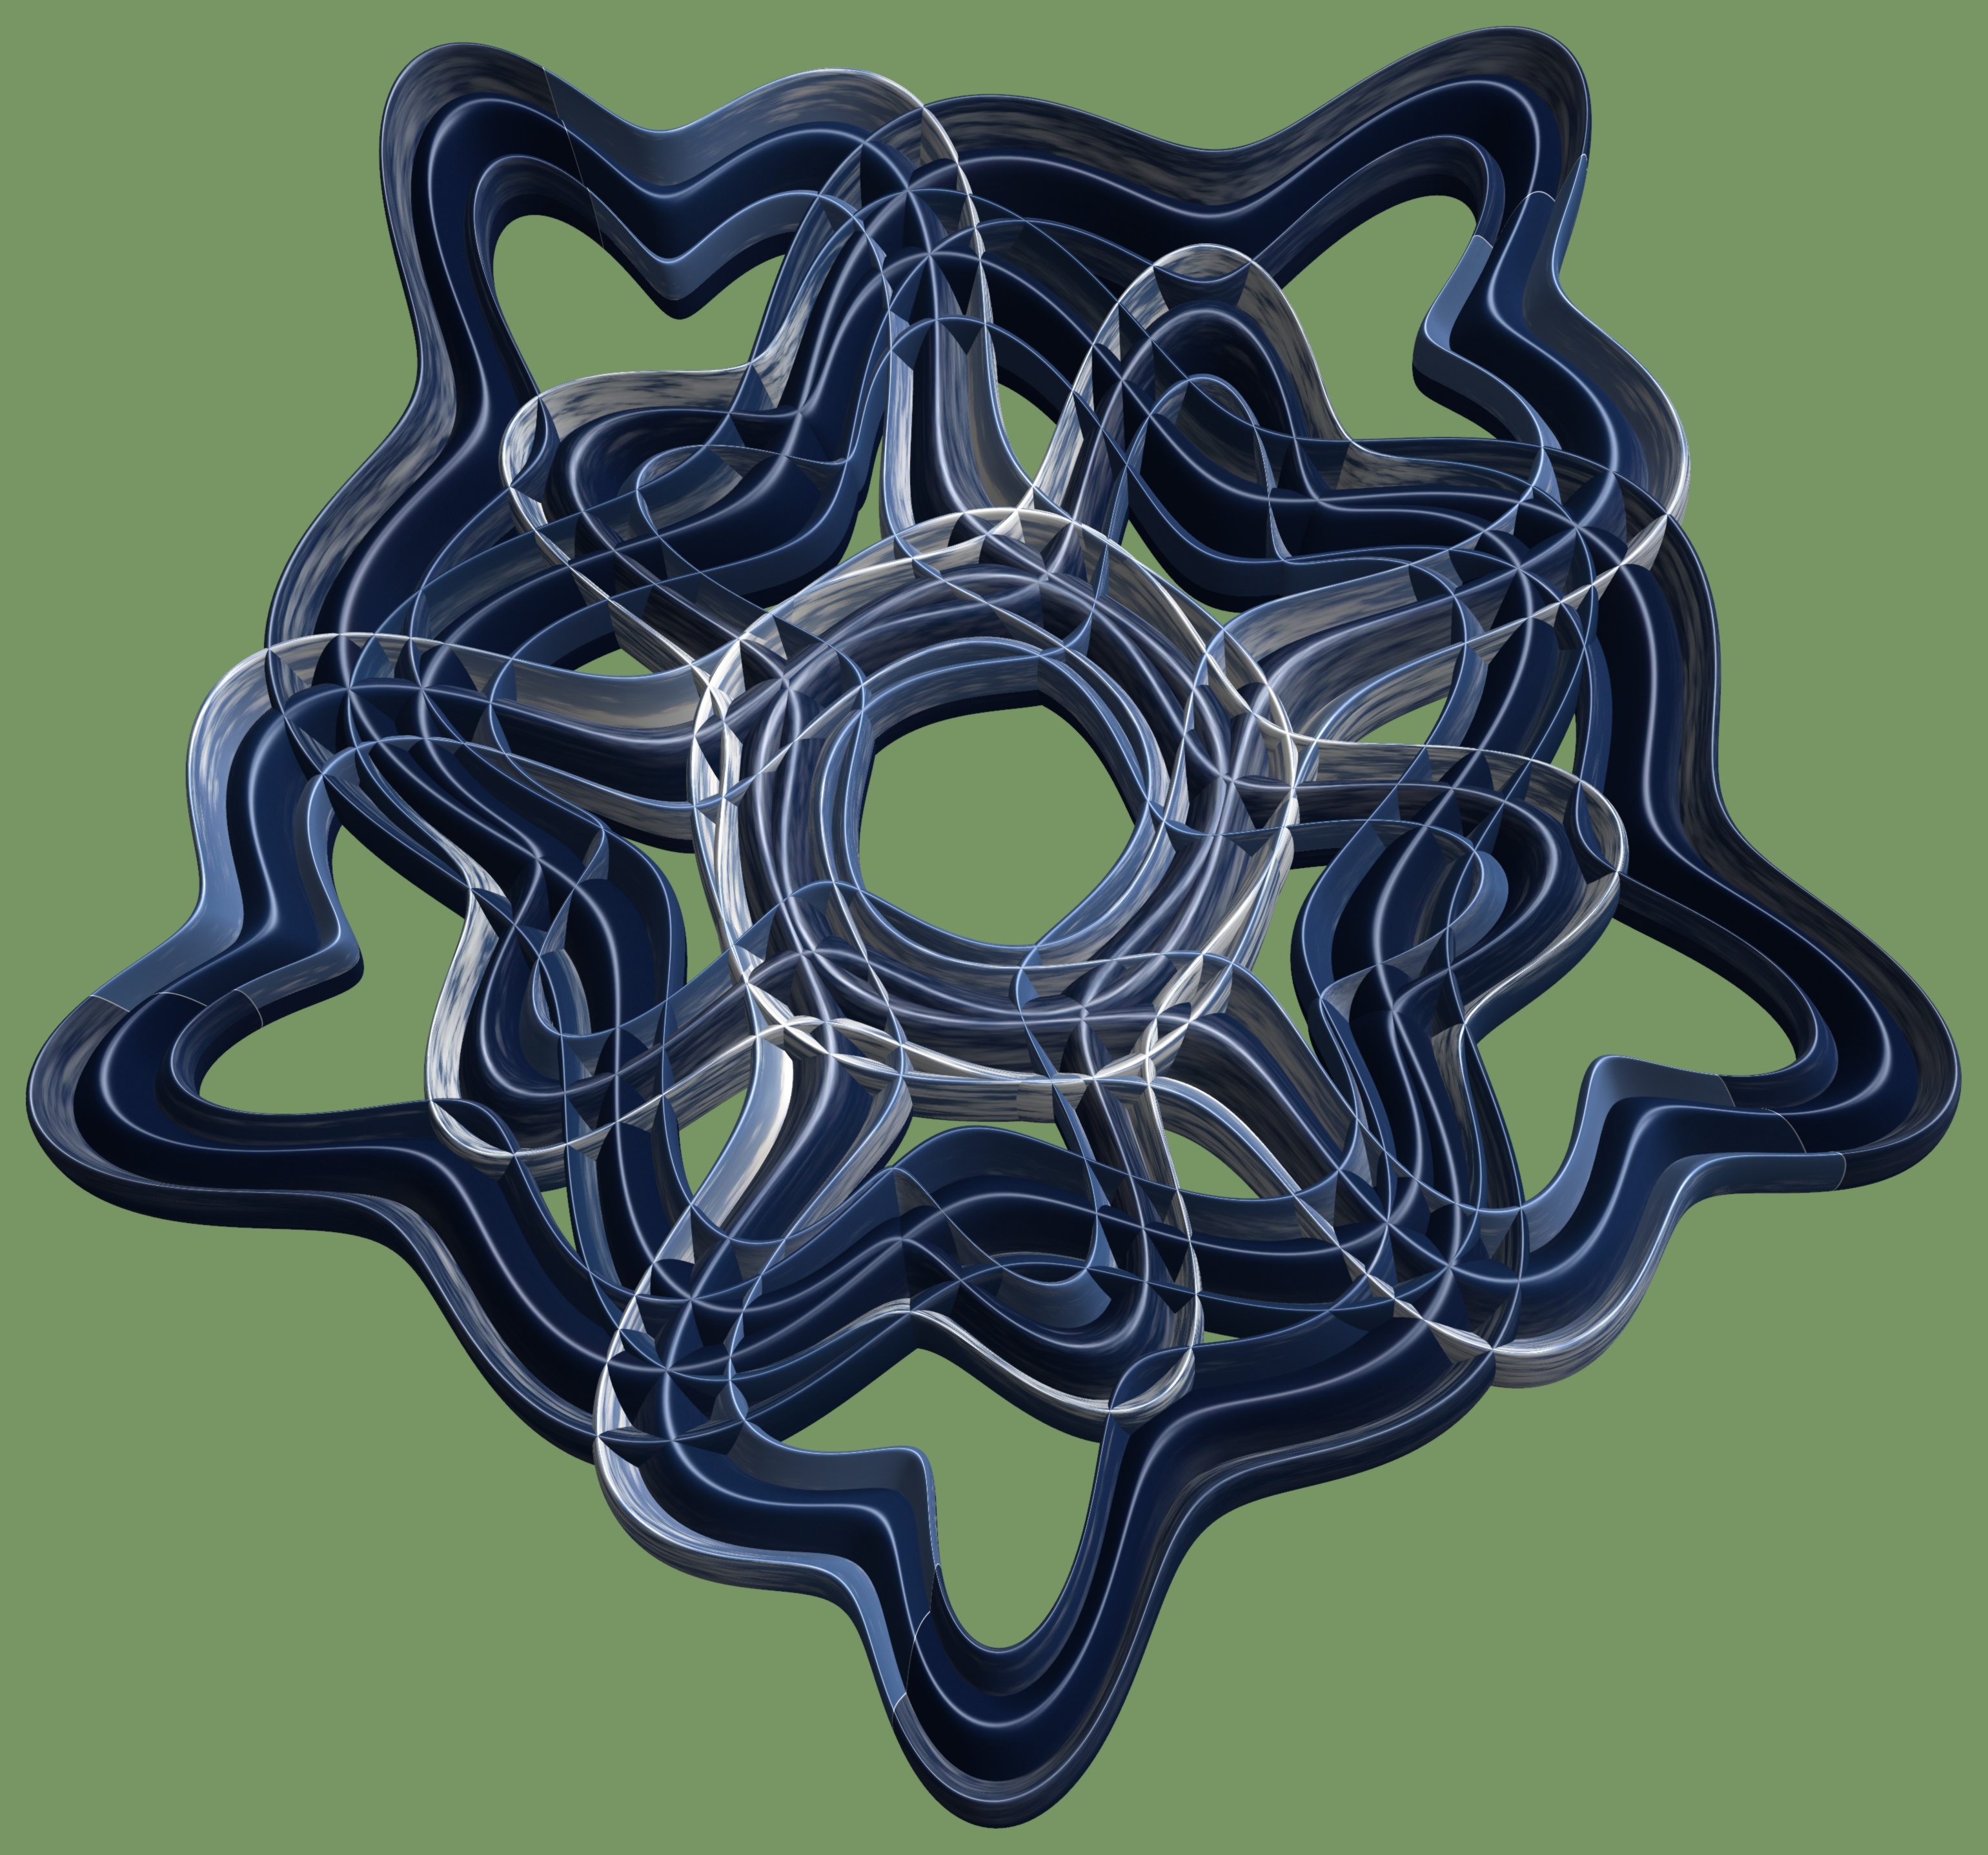
structure, texture, pattern, circle, font, drawing, illustration, design, symmetry, 3d, graphic, torus, mathematica, cg, parametricplot3d, code, program, algorithm, mapping